Hesitation Wound

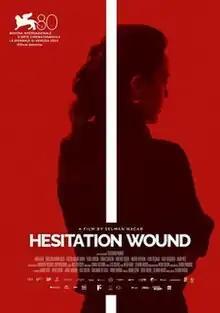

Hesitation Wound is a 2023 legal drama film written and directed by Selman Nacar. A co-production between Turkey, Spain, Romania and France, it premiered in the Orizzonti section at the 80th Venice International Film Festival.